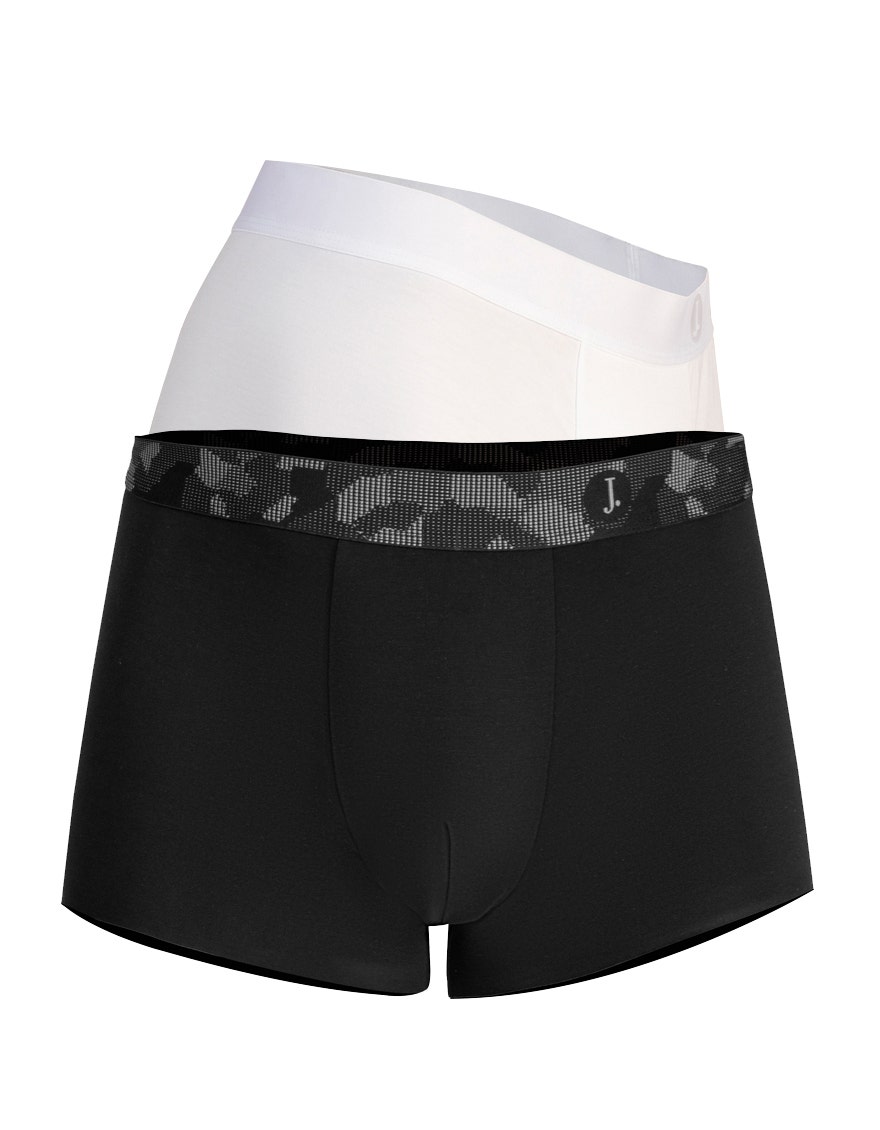
black two pack boxer brief